Emergency department

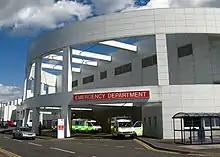
The emergency department at the Royal Infirmary of Edinburgh

All accident and emergency (A&E) departments throughout the United Kingdom are financed and managed publicly by the National Health Service (NHS of each constituent country: England, Scotland, Wales and Northern Ireland). The term "A&E" is widely recognised and used rather than the full name; it is used on road signs, official documentation, etc. In Wales the Welsh name for A&E is ('Emergency Unit'), while the Scottish Gaelic term is ('accident and emergency') but is not used on official signage.